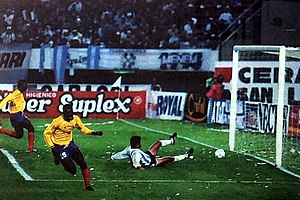
Freddy Rincón
Freddy Eusebio Rincón Valencia er en tidligere colombiansk fodboldspiller og senere -træner.